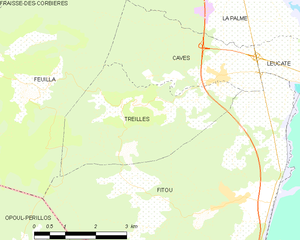
Carte des communes françaises: Treilles